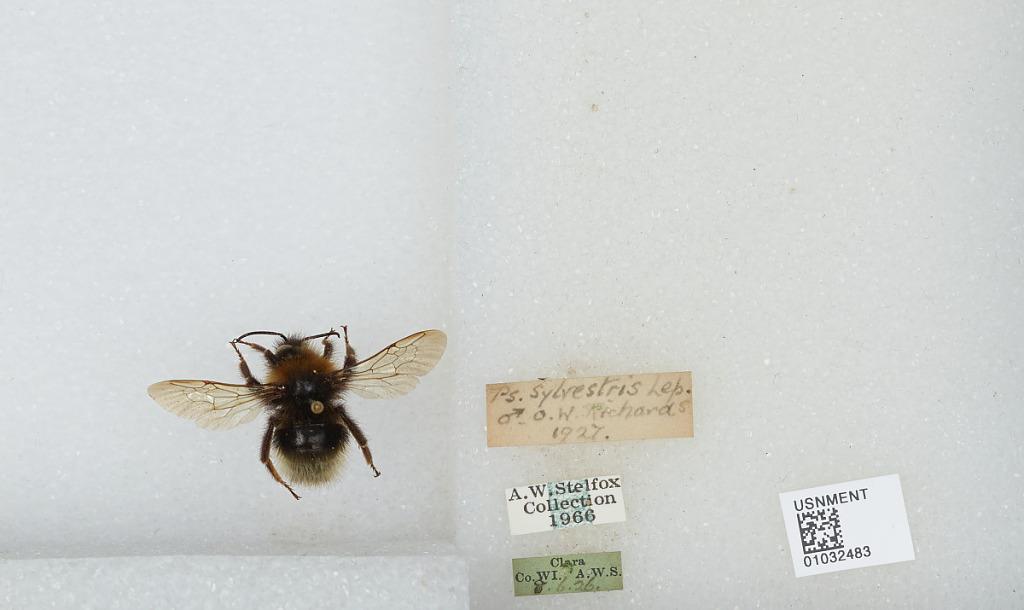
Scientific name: Bombus (Psithyrus) sylvestris (Lepeletier)
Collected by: A. S.
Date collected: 1926-6-8
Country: United States
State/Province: Wisconsin
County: Clark
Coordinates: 44.73, -90.62